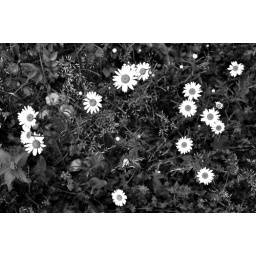
daisies in black and white